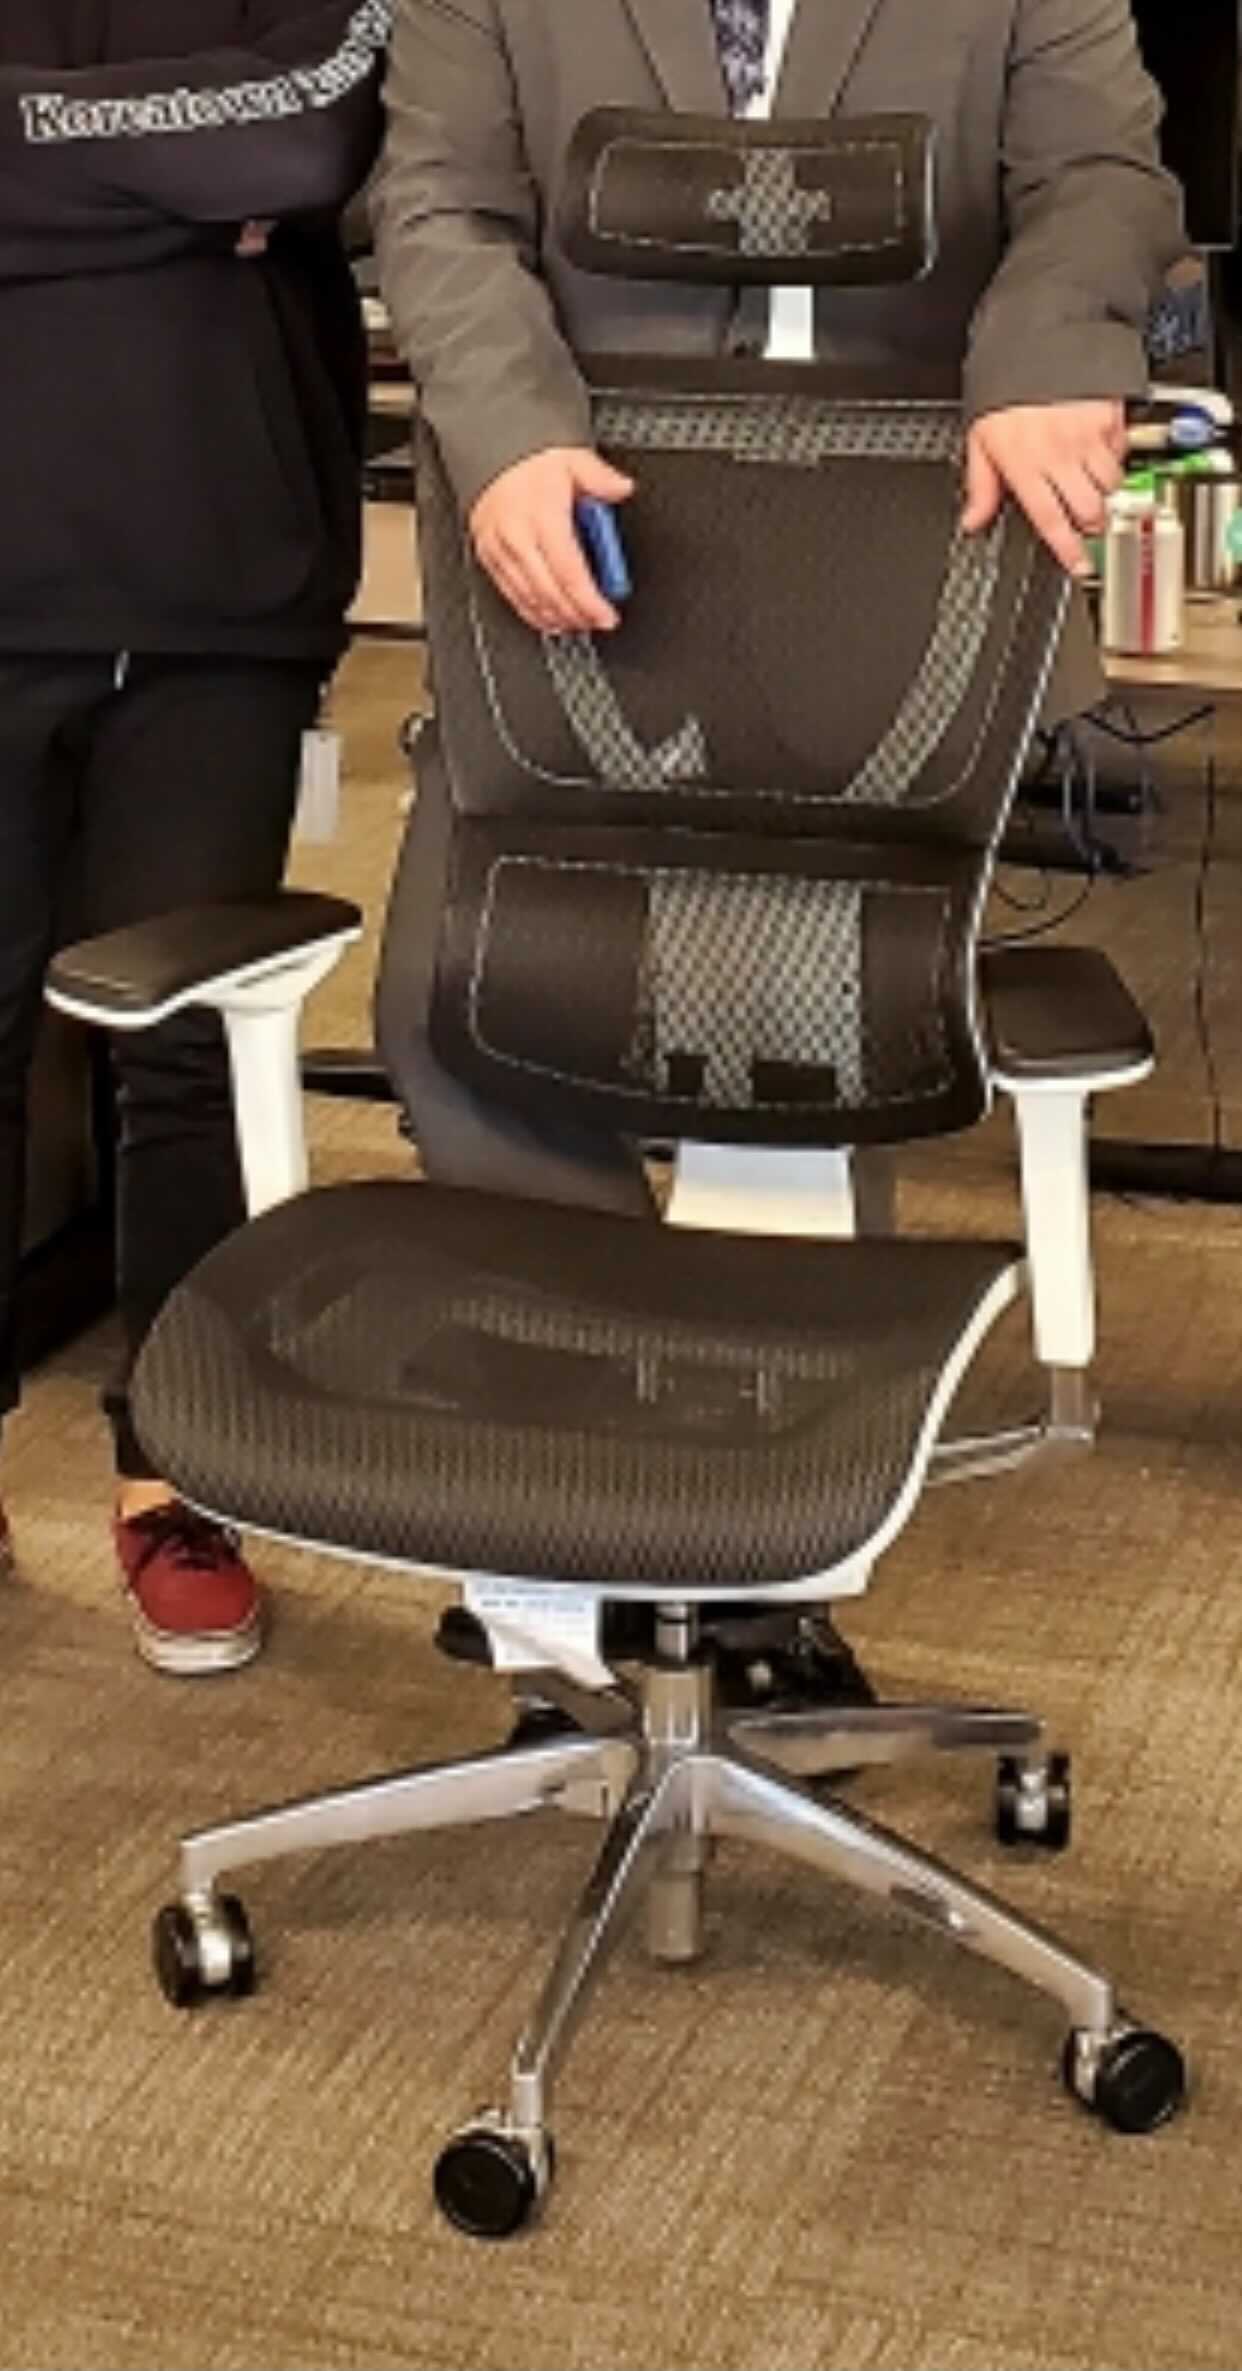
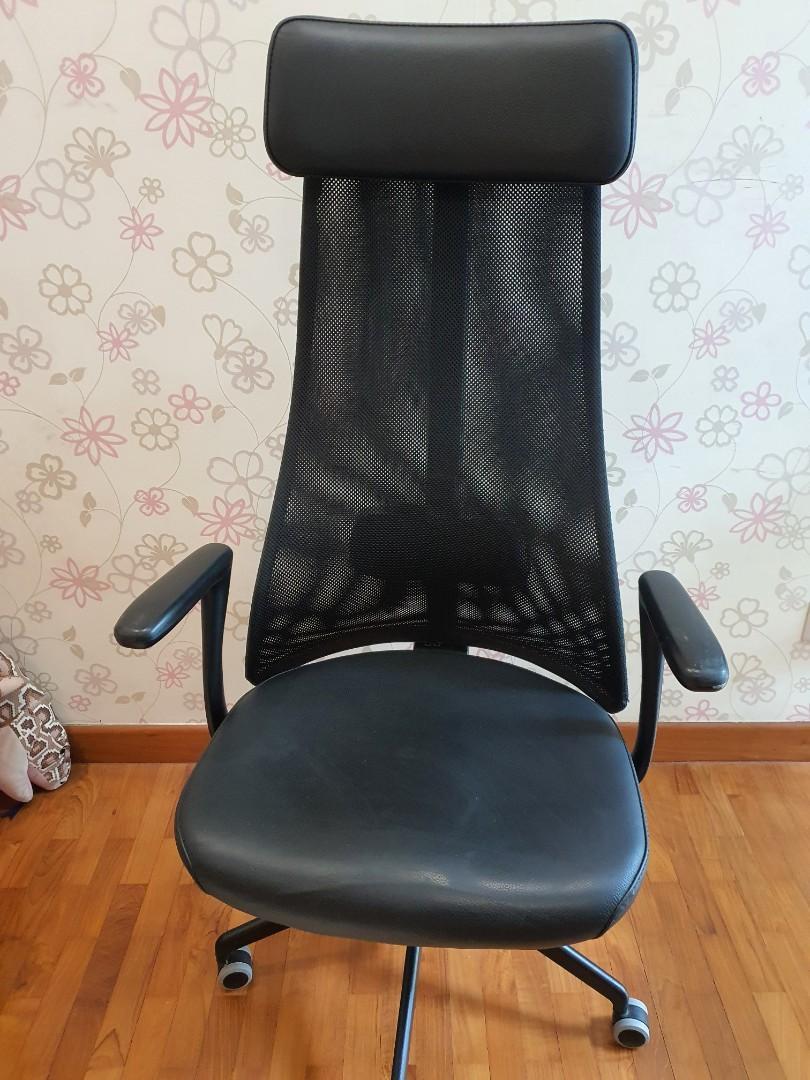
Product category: items_chair
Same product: no